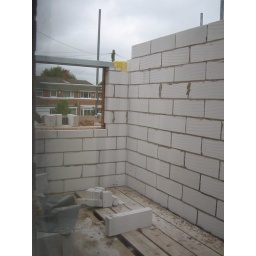
Blockwork to first floor ceiling height and plinth in across front window